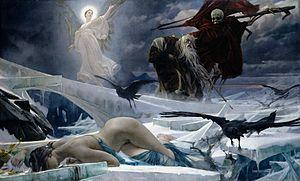
Le Juif errant est un personnage légendaire dont les origines remontent à l'Europe médiévale et qui ne peut pas perdre la vie, car il a perdu la mort : il erre donc dans le monde entier et apparaît de temps en temps.
Adolf Hirémy-Hirschl est un peintre hongrois connu pour ses peintures mythologiques, historiques ou romantique. Bien qu’il ait eu beaucoup de succès à Vienne à la fin du XIXᵉ siècle, sa réputation a été éclipsée par la montée de la Sécession viennoise et de Gustav Klimt.